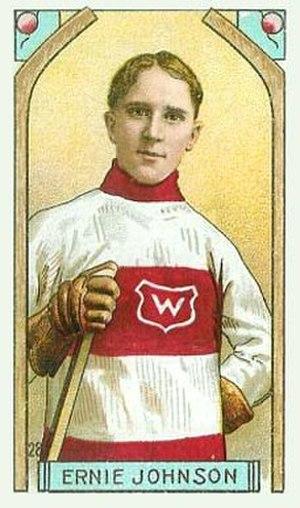
Ernest Thomas Johnson, dit Moose Johnson, est un joueur de hockey sur glace ayant évolué au poste de défenseur.